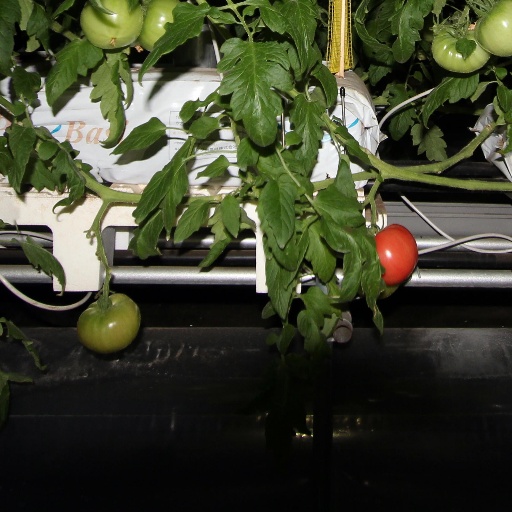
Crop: tomato